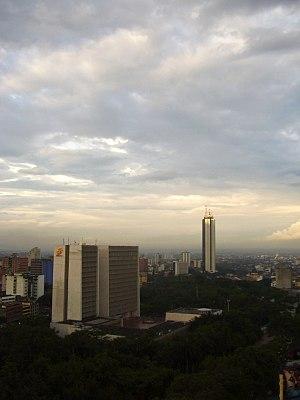
Empresas Municipales de Cali est une entreprise colombienne prestataire de services publics fondée en 1931. Les capitaux sont détenus par l'État de Colombie après avoir été la propriété de la municipalité de Santiago de Cali.
L'histoire de Cali inventorie, étudie et interprète l'ensemble des événements du passé liés à cette ville. Cali est l'une des plus anciennes villes de Colombie ainsi que du continent américain. Elle fut fondée le 25 juillet 1536 par le conquistador espagnol Sebastián de Belalcázar. Son nom officiel, Santiago de Cali, fut établi en fonction du saint du jour : saint Jacques ainsi que d'une possible abréviation du nom de la tribu indienne de la région, les Calimas. Sa fondation a eu lieu seulement trois ans après celle de Carthagène des Indes par Pedro de Heredia et deux années avant celle de Santa Fe de Bogotá - actuellement Bogota - par Gonzalo Jiménez de Quesada.
Cali, officiellement Santiago de Cali, est une ville située dans l'ouest de la Colombie. C'est la capitale du département de Valle del Cauca. Avec ses 2 500 000 habitants, Cali se place au troisième rang des villes les plus peuplées de Colombie.